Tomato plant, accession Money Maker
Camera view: bottom (45 deg); turntable rotation: 330 degrees
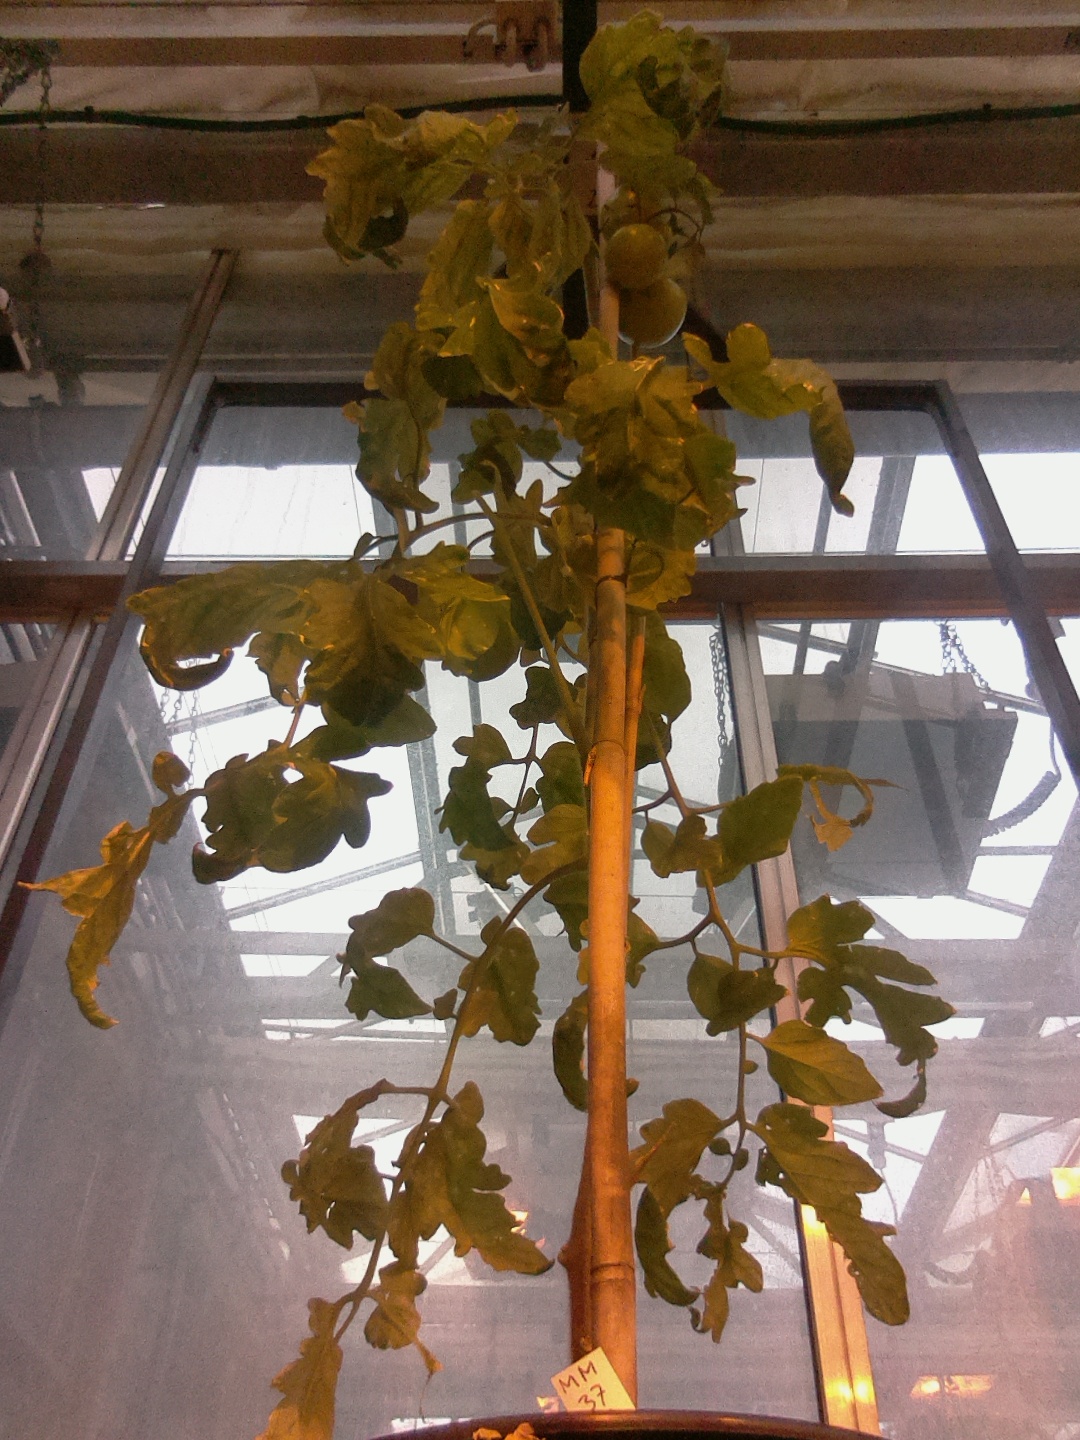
BBCH growth stage 79: 90% -100% of final fruit size